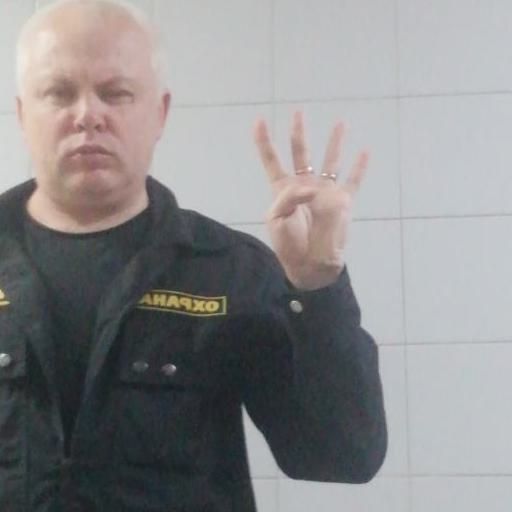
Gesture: four